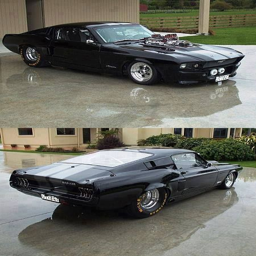
automobile model - one of my favorite cars .